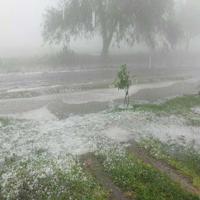
Weather: cloudy or overcast